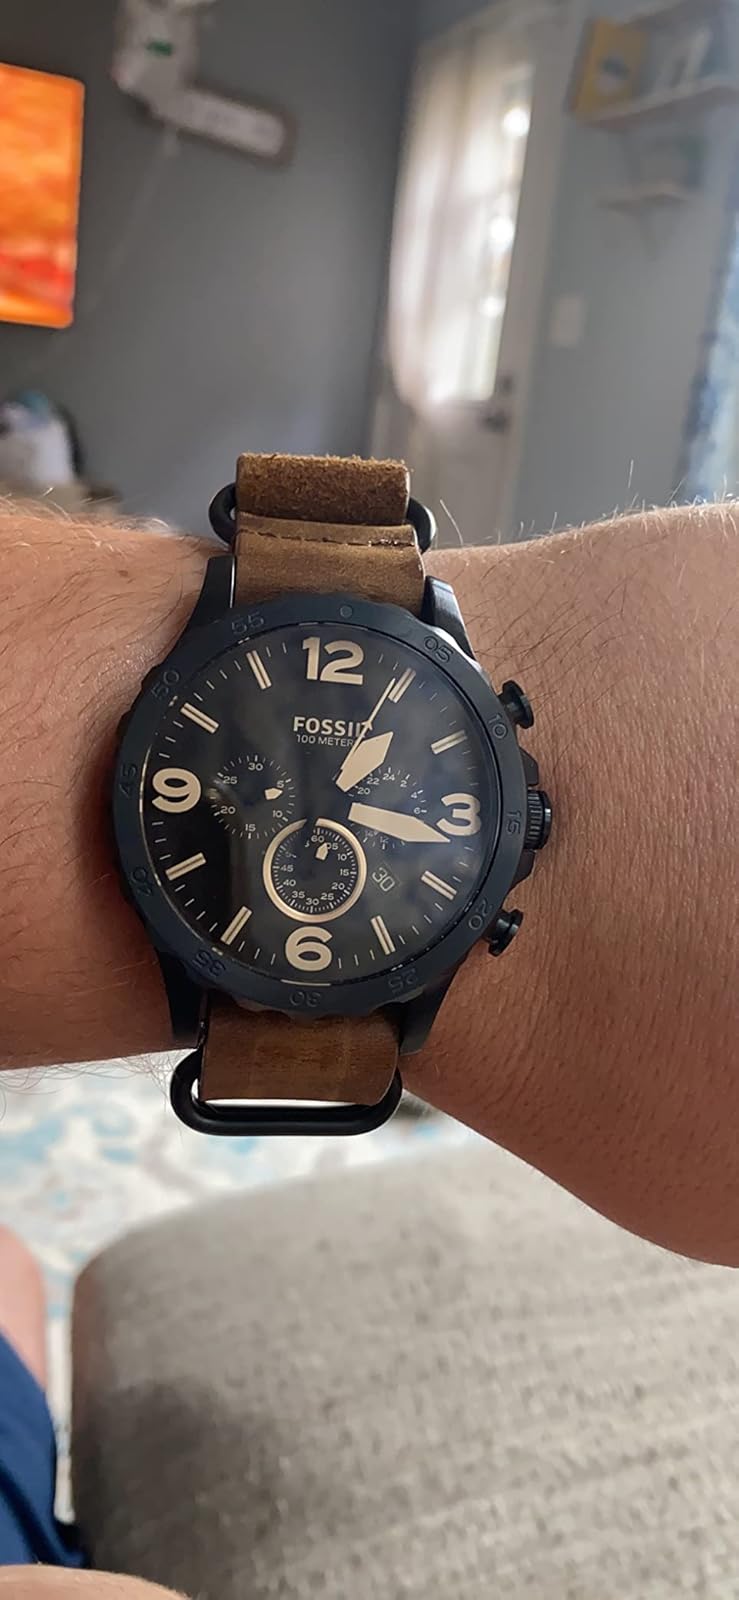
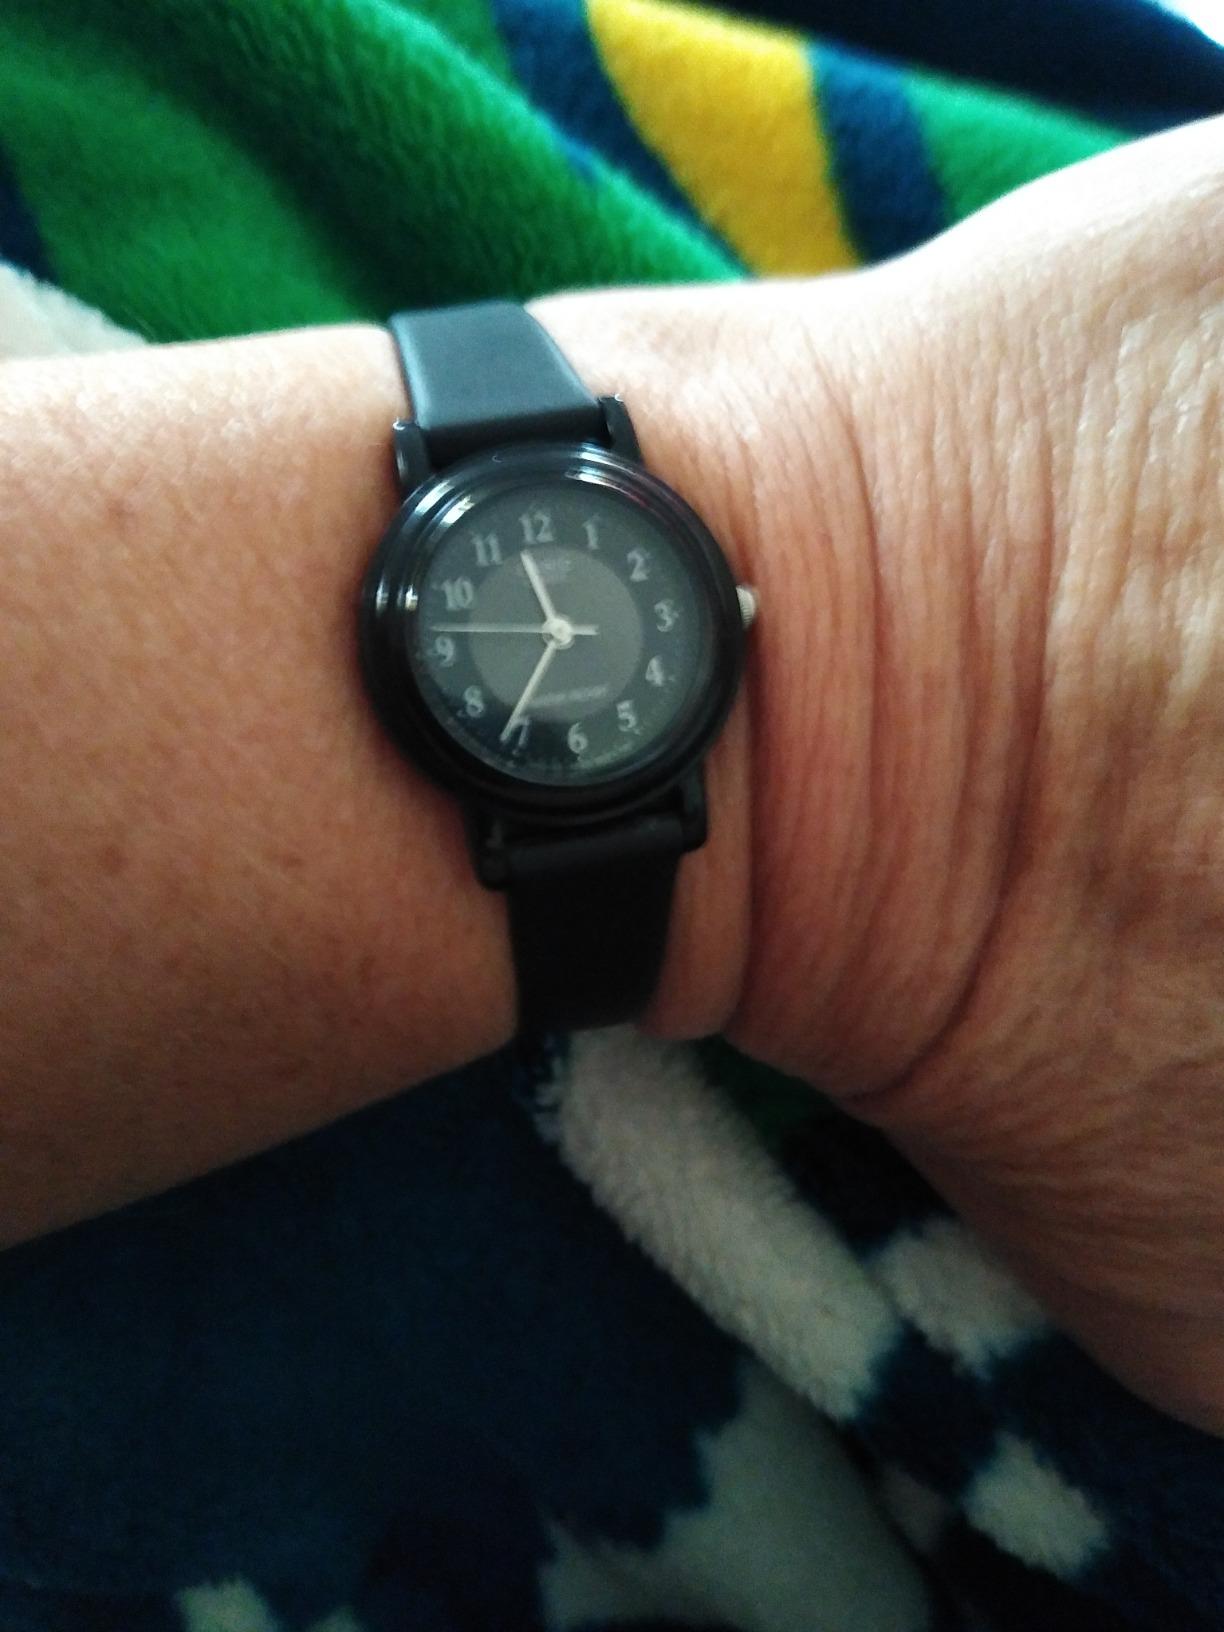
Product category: accessories_watch
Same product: no